Greenpoint Hospital

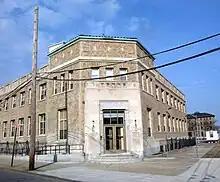
Greenpoint Hospital, outpatient department

The hospital initially had six buildings. Talk in 1959 of closing part of the hospital pending "modernization" and a 1968 "crash program to remedy decaying conditions" were part of the hospital's last decades.